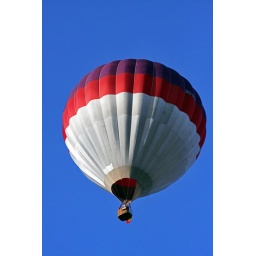
balloon in the blue blue sky